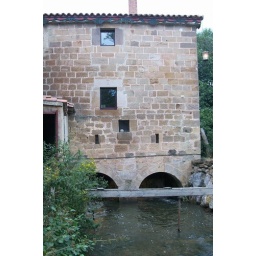
the lounge is in there. It has a glass floor so you can see the river running underneath...